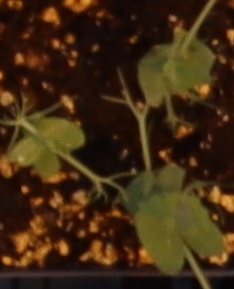
Label: Field Pea